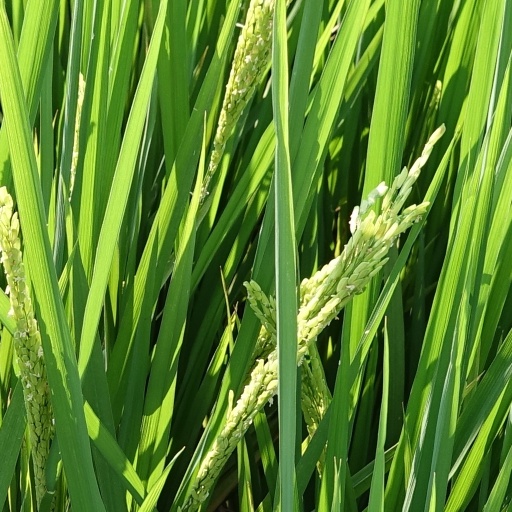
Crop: rice